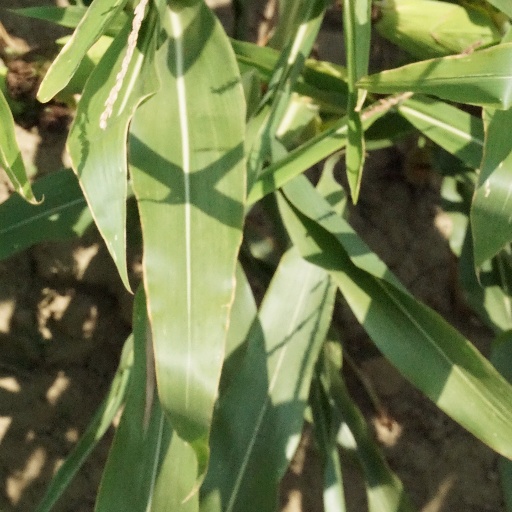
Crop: maize; corn